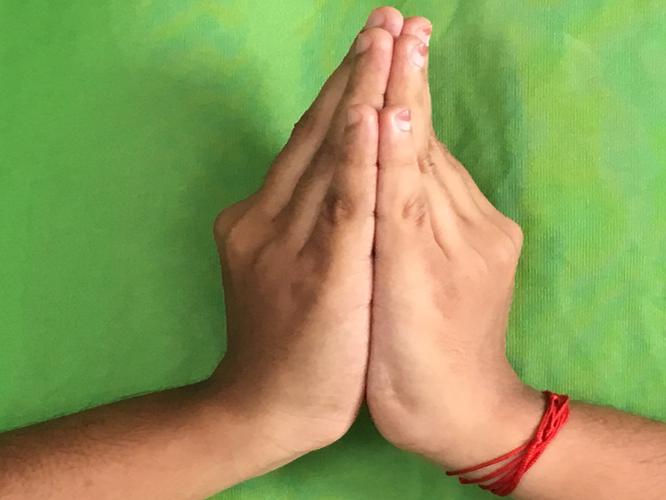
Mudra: Kapotham
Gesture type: double_hand